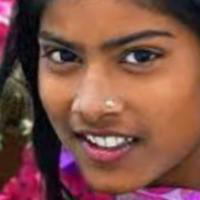
Age group: age 11-20